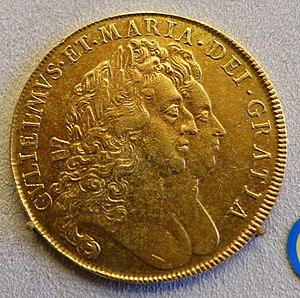
Marie II est reine d'Angleterre, d'Écosse et d'Irlande de 1689 à sa mort aux côtés de son mari Guillaume III.